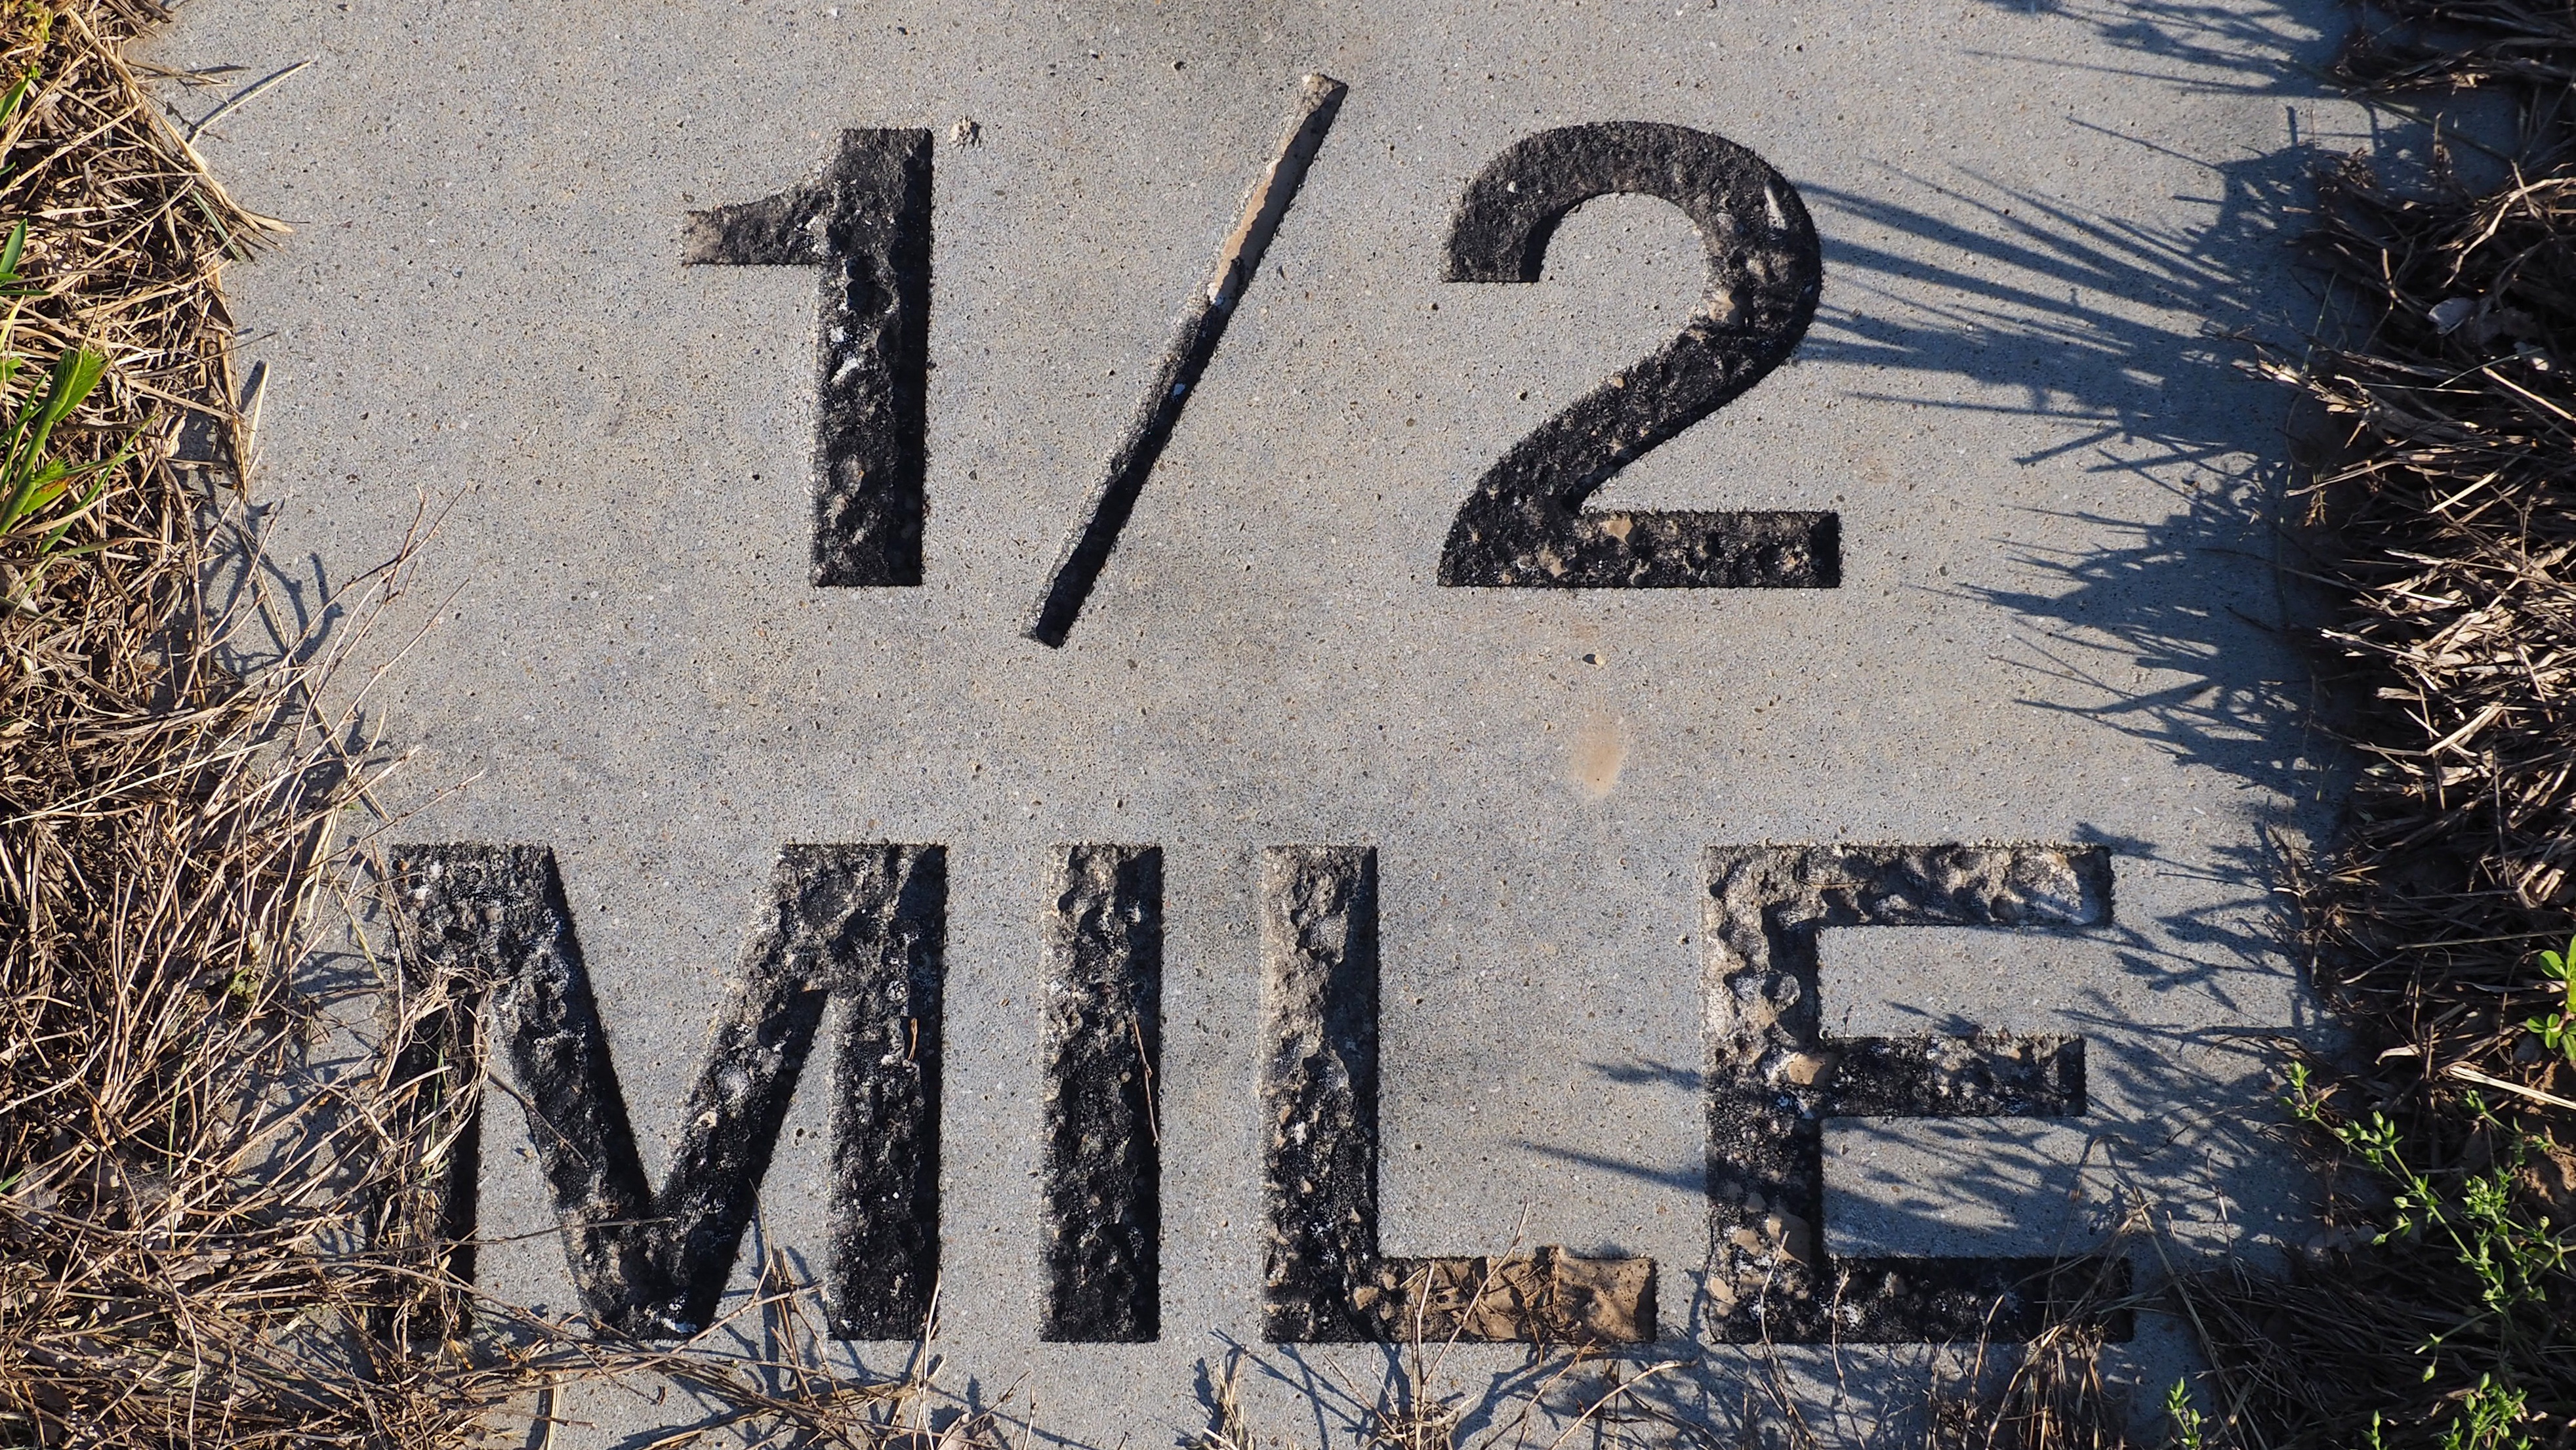
running, wall, sign, graffiti, art, half mile marker, marathon marker, half mile, park sign